Habesha kemis

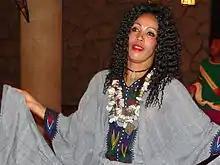
Habesha kemis

Habesha kemis ( lit. "Shirt" or "Dress") is the traditional attire of Habesha women.